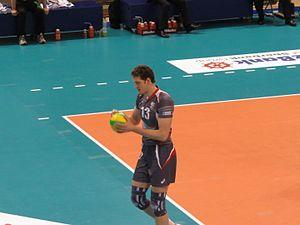
Photo réalisée lors du match de ligue des champions de volley entre le Paris Volley et le Lokomotiv Belgorod. Victoire de Belgorod 3-0 13 MUSERSKIY Dmitriy